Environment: real
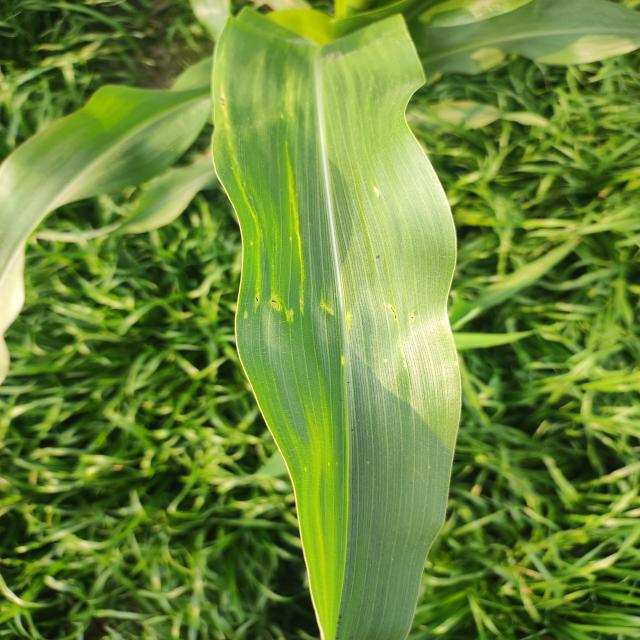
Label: fall_armyworm